Batopilas, Chihuahua

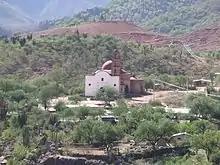
The Satevó Mission near Batopilas, often called the "Lost Mission" (2005)

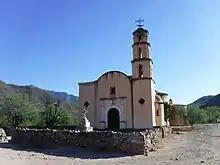
Mission of Santo Ángel Custodio de Satevó near Batopilas (2017)

The small downtown area features several restaurants and hotels, and also houses Museo de Batopilas, a small exhibit featuring information and artifacts related to town's mining past.